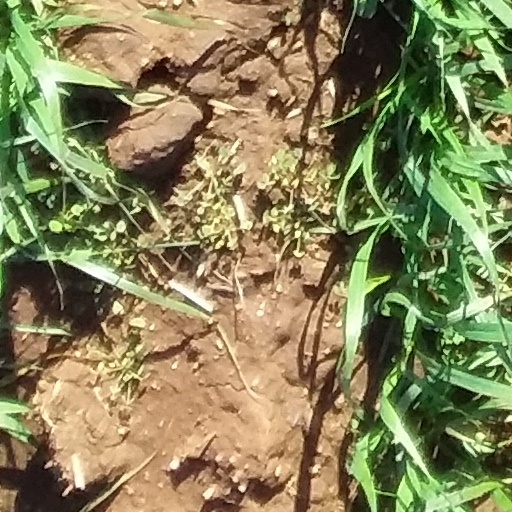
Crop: wheat